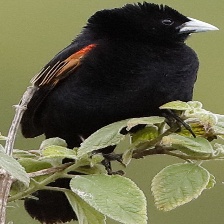
Species: FAN TAILED WIDOW
Scientific name: EUPLECTES AXILLARIS